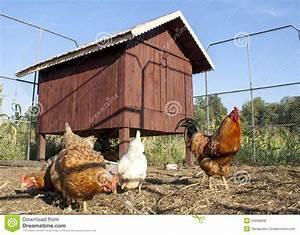
chicken